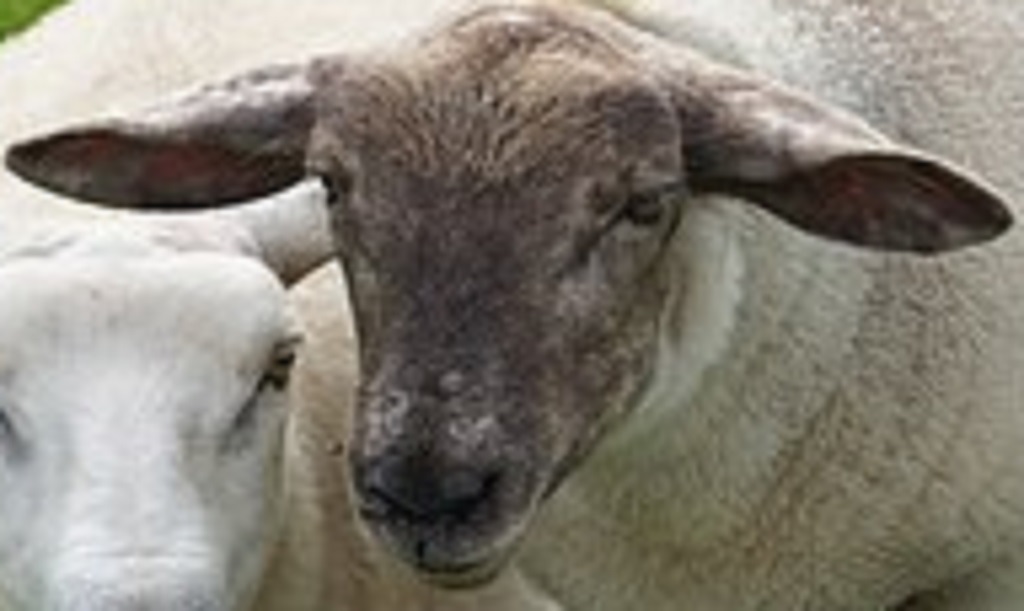
Label: no pain